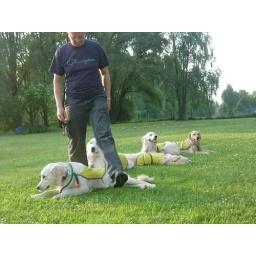
Alix is a female golden retriever and a service dog in training. Picture taken by her foster family.